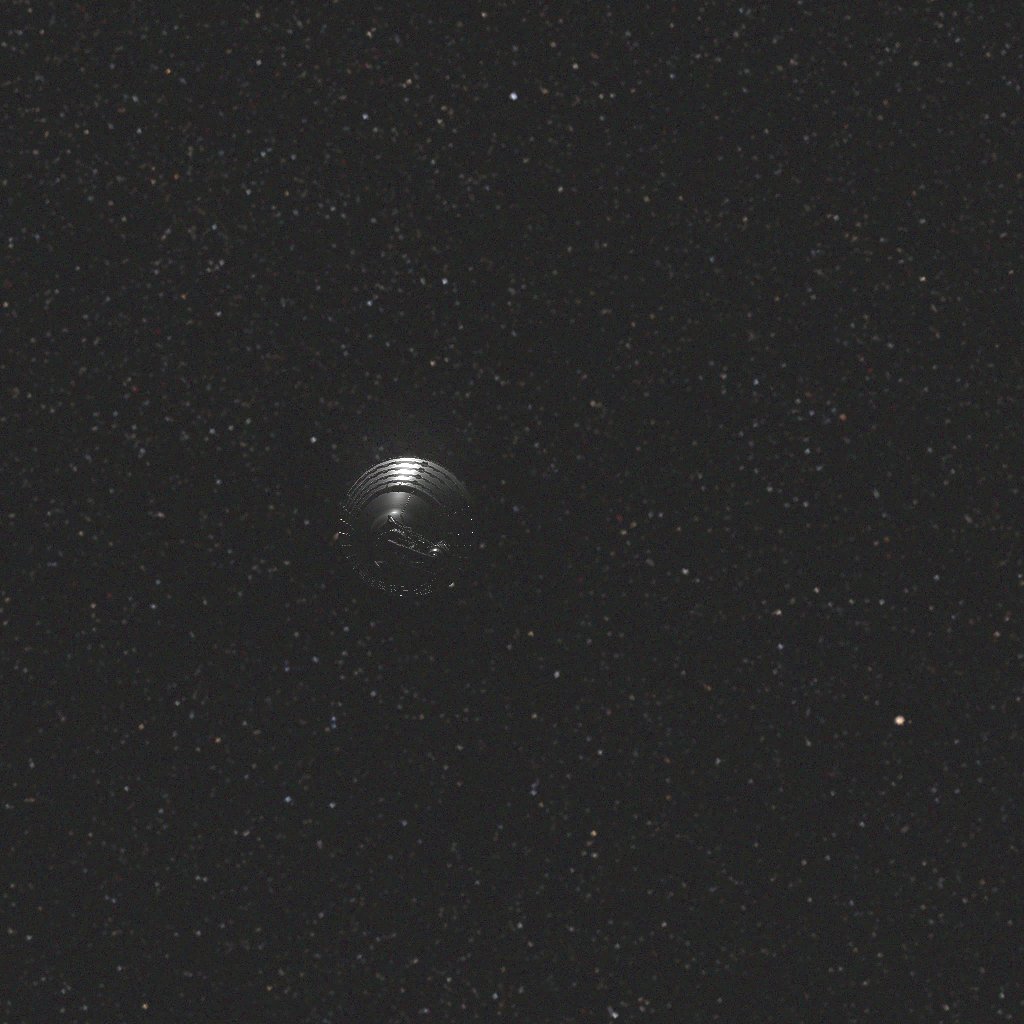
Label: debris